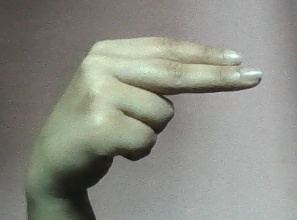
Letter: ain